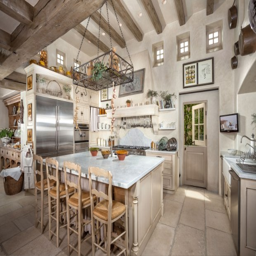
a-square - foot home , on the market for $33 million , can be rented at $100,000 a month .